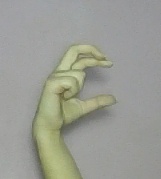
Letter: thal